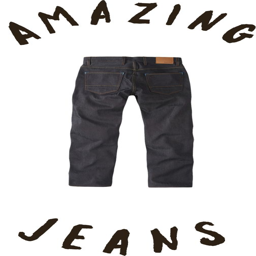
jeans using a denim that amounts to bottles in each pair of jeans .